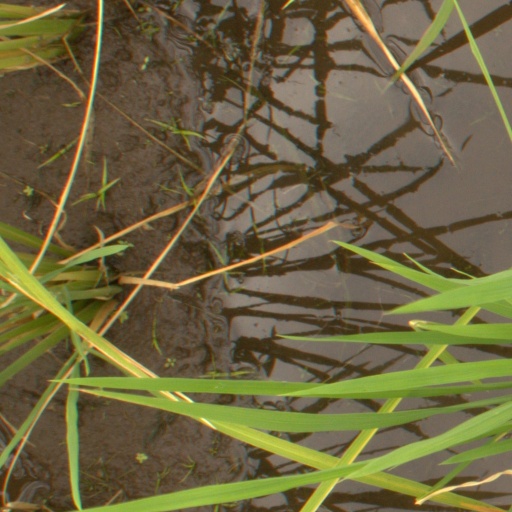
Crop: rice